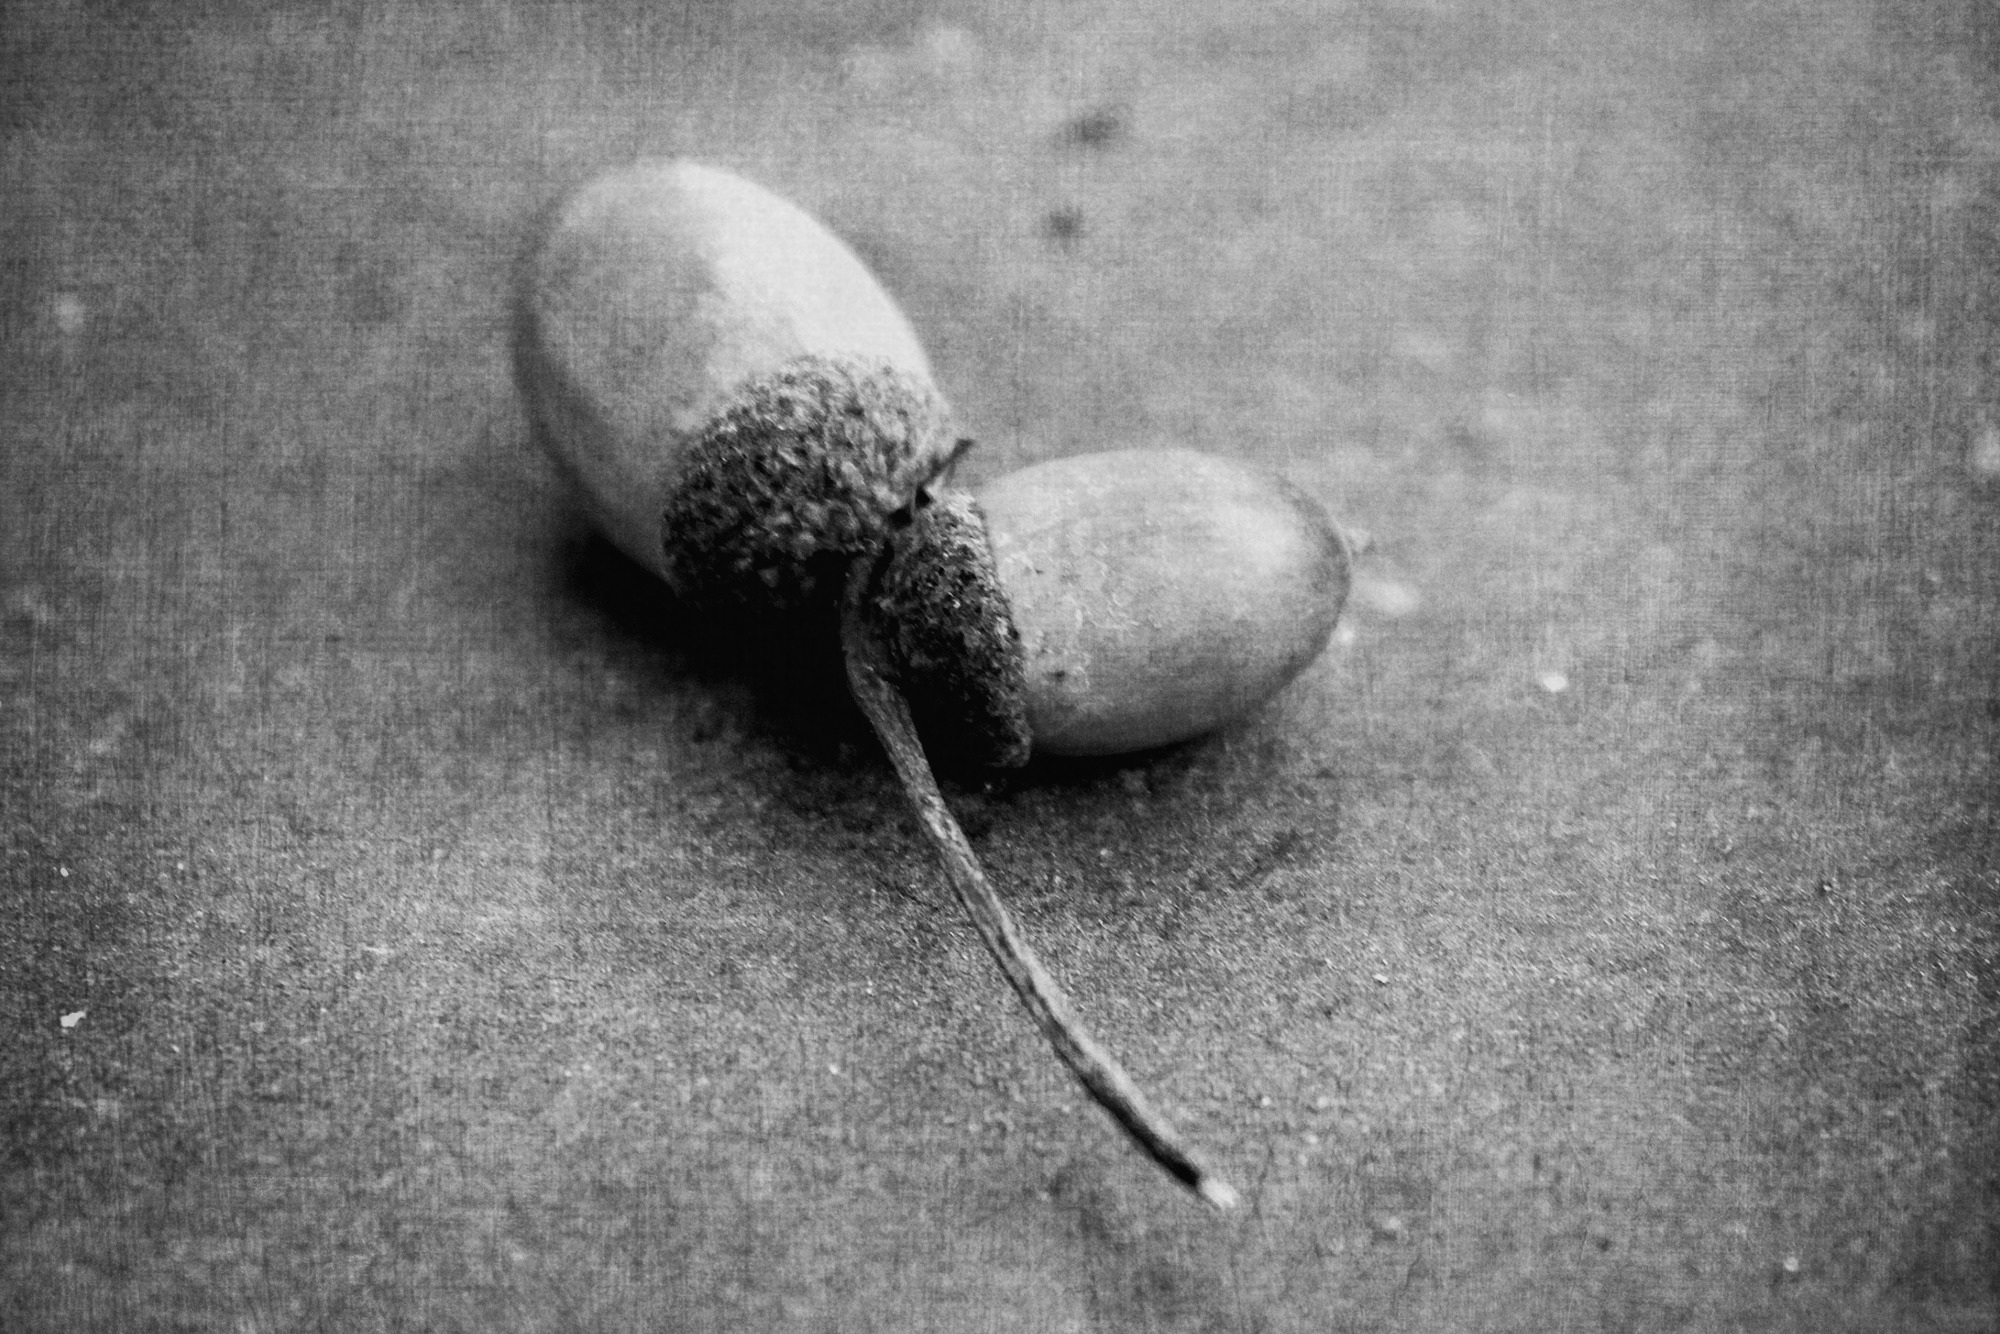
hand, nature, black and white, structure, white, photography, texture, old, decoration, pattern, finger, autumn, black, monochrome, deco, close up, art, background, oak, shape, acorns, macro photography, still life photography, monochrome photography